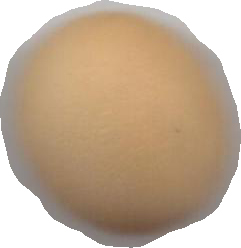
Variety: Grobogan